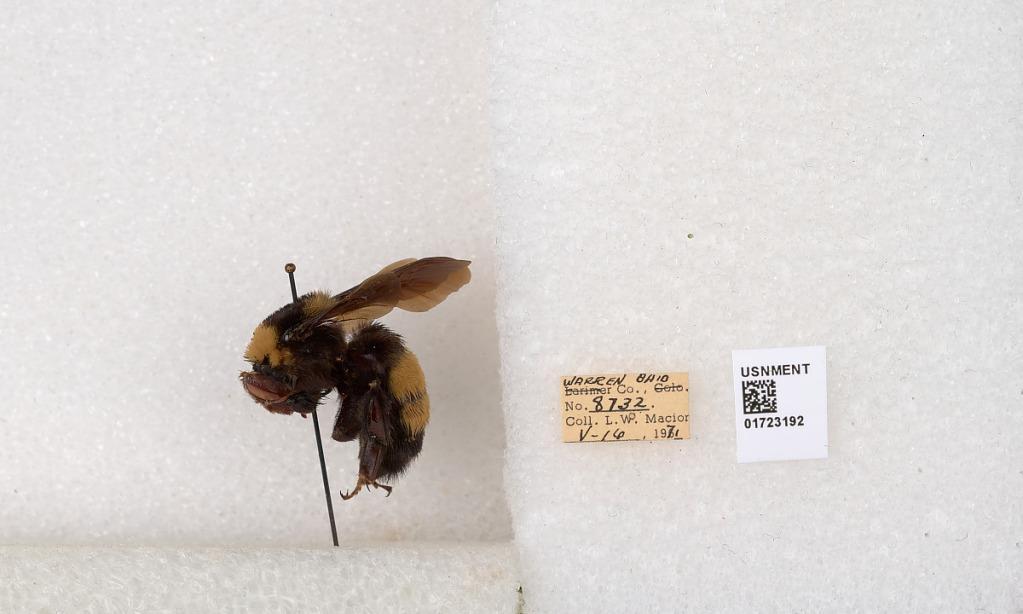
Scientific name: Bombus (Bombus) nevadensis auricormus
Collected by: L. Macior
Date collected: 1971-5-16
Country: United States
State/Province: Ohio
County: Warren
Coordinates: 39.4276, -84.1668